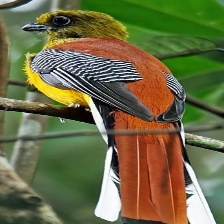
Species: ORANGE BREASTED TROGON
Scientific name: HARPACTES ORESKIOS